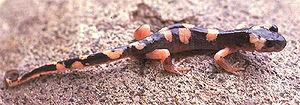
Le parc national des North Cascades est un parc national américain situé dans le nord de l'État de Washington, aux États-Unis.
Le parc national Olympique est un parc national américain situé à proximité de la ville de Seattle, dans l'État de Washington, dans le Nord-Ouest des États-Unis.
Ensatina eschscholtzii, unique représentant du genre Ensatina, est une espèce d'urodèles de la famille des Plethodontidae. C'est un exemple d'espèce en anneau. Cette espèce de salamandre porte le nom vernaculaire de salamandre variable.